Spike Jones Jr.

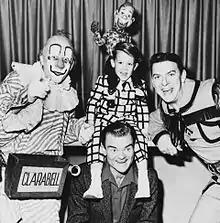
Spike Jones Sr. and Jr. on the Howdy Doody set

Jones Jr. was born into a show business family, and had a childhood career as a musician and performer. His father, satirical musician Spike Jones, led the band Spike Jones and his City Slickers. They recorded numerous hit parody songs from the 1940s through the early 1960s. His mother, singer and actress Helen Grayco, often performed in her husband's stage and television shows. Jones Jr. and his sisters spent much time on the road visiting their parents during the summer months.